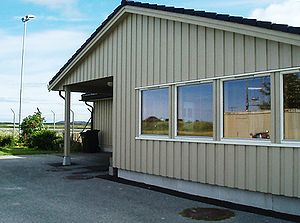
Ørland Lufthavn
Ørland Lufthavn er en norsk kommunal lufthavn som ligger i Ørland kommune i Sør-Trøndelag fylke. Lufthavnen ejes af kommunen. Lufthavnen befinder sig på vestsiden af Ørland hovedflystation og benytter samme landingsbaner som flystastionen.